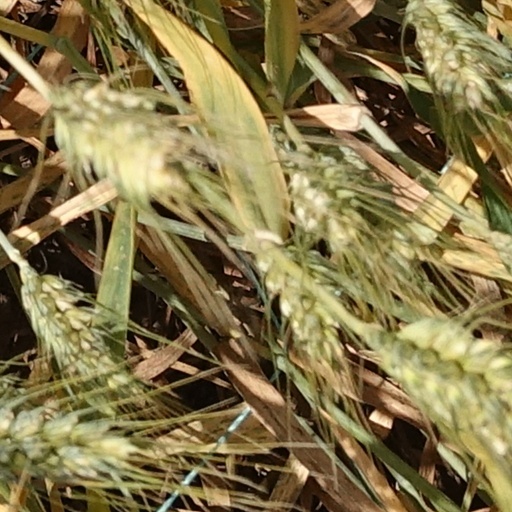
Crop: wheat